WildStar (Image Comics)

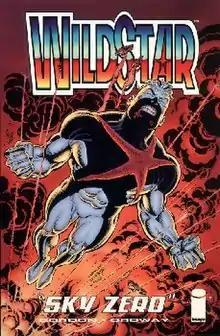
WildStar Sky Zero trade paperback cover, art by Jerry Ordway & Al Gordon. Colour by Ruben Rude

WildStar is a comic book series starring the superhero of the same name created by veteran comic book artist Al Gordon and published by Image Comics. The series began as a limited series titled "WildStar: Sky Zero #1" (March 1993), providing the character's first appearance. This first limited series ran for four issues. The ongoing series "WildStar" followed the limited series before it was cancelled after 3 issues.